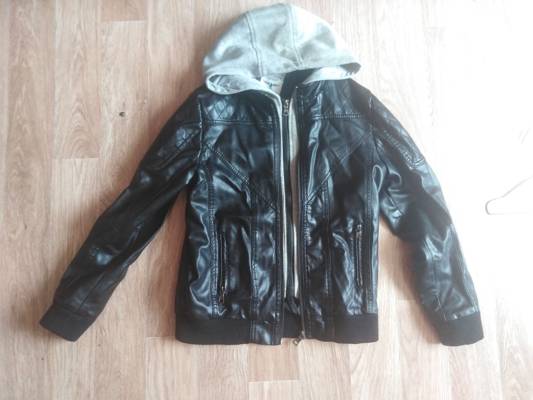
Waste category: clothes